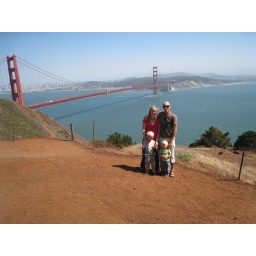
Family in front of golden gate bridge